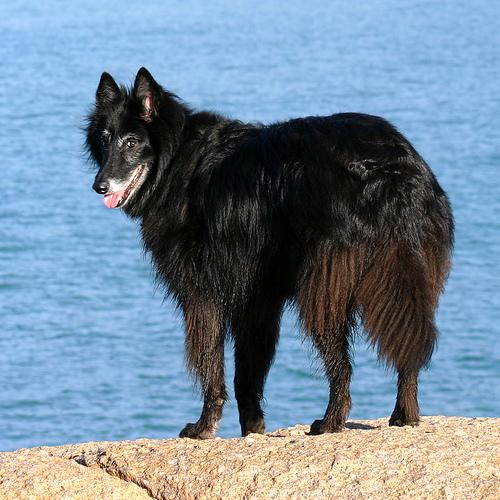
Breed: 227-n000070-groenendael